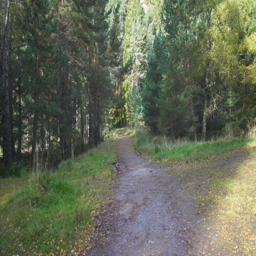
cinematic shot of a path running between trees through a wild forest